Red Line (Lagos Transit)

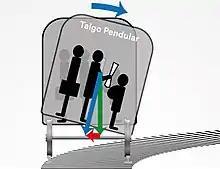

The Red Line is a commuter rail system in Lagos, Nigeria, developed as part of the Lagos Rail Mass Transit initiative managed by the Lagos Metropolitan Area Transport Authority (LAMATA) Initially proposed in 2008, the rail system aimed to enhance transportation efficiency. Though construction of the Red Line officially began in 2021 costs estimate at $135 million. In January 2022, LAMATA acquired two Talgo VIII trains for the project and Intercity 125 High-Speed Trains (HSTs) from the UK in 2023, getting 11 locomotives and 11 coaches through the ROMIC Group. These trains were refurbished for use in Lagos' rail system.